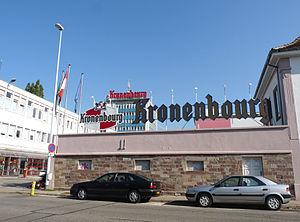
Siège social des brasseries Kronenbourg à Strasbourg-Cronenbourg, route d'Oberhausbergen.